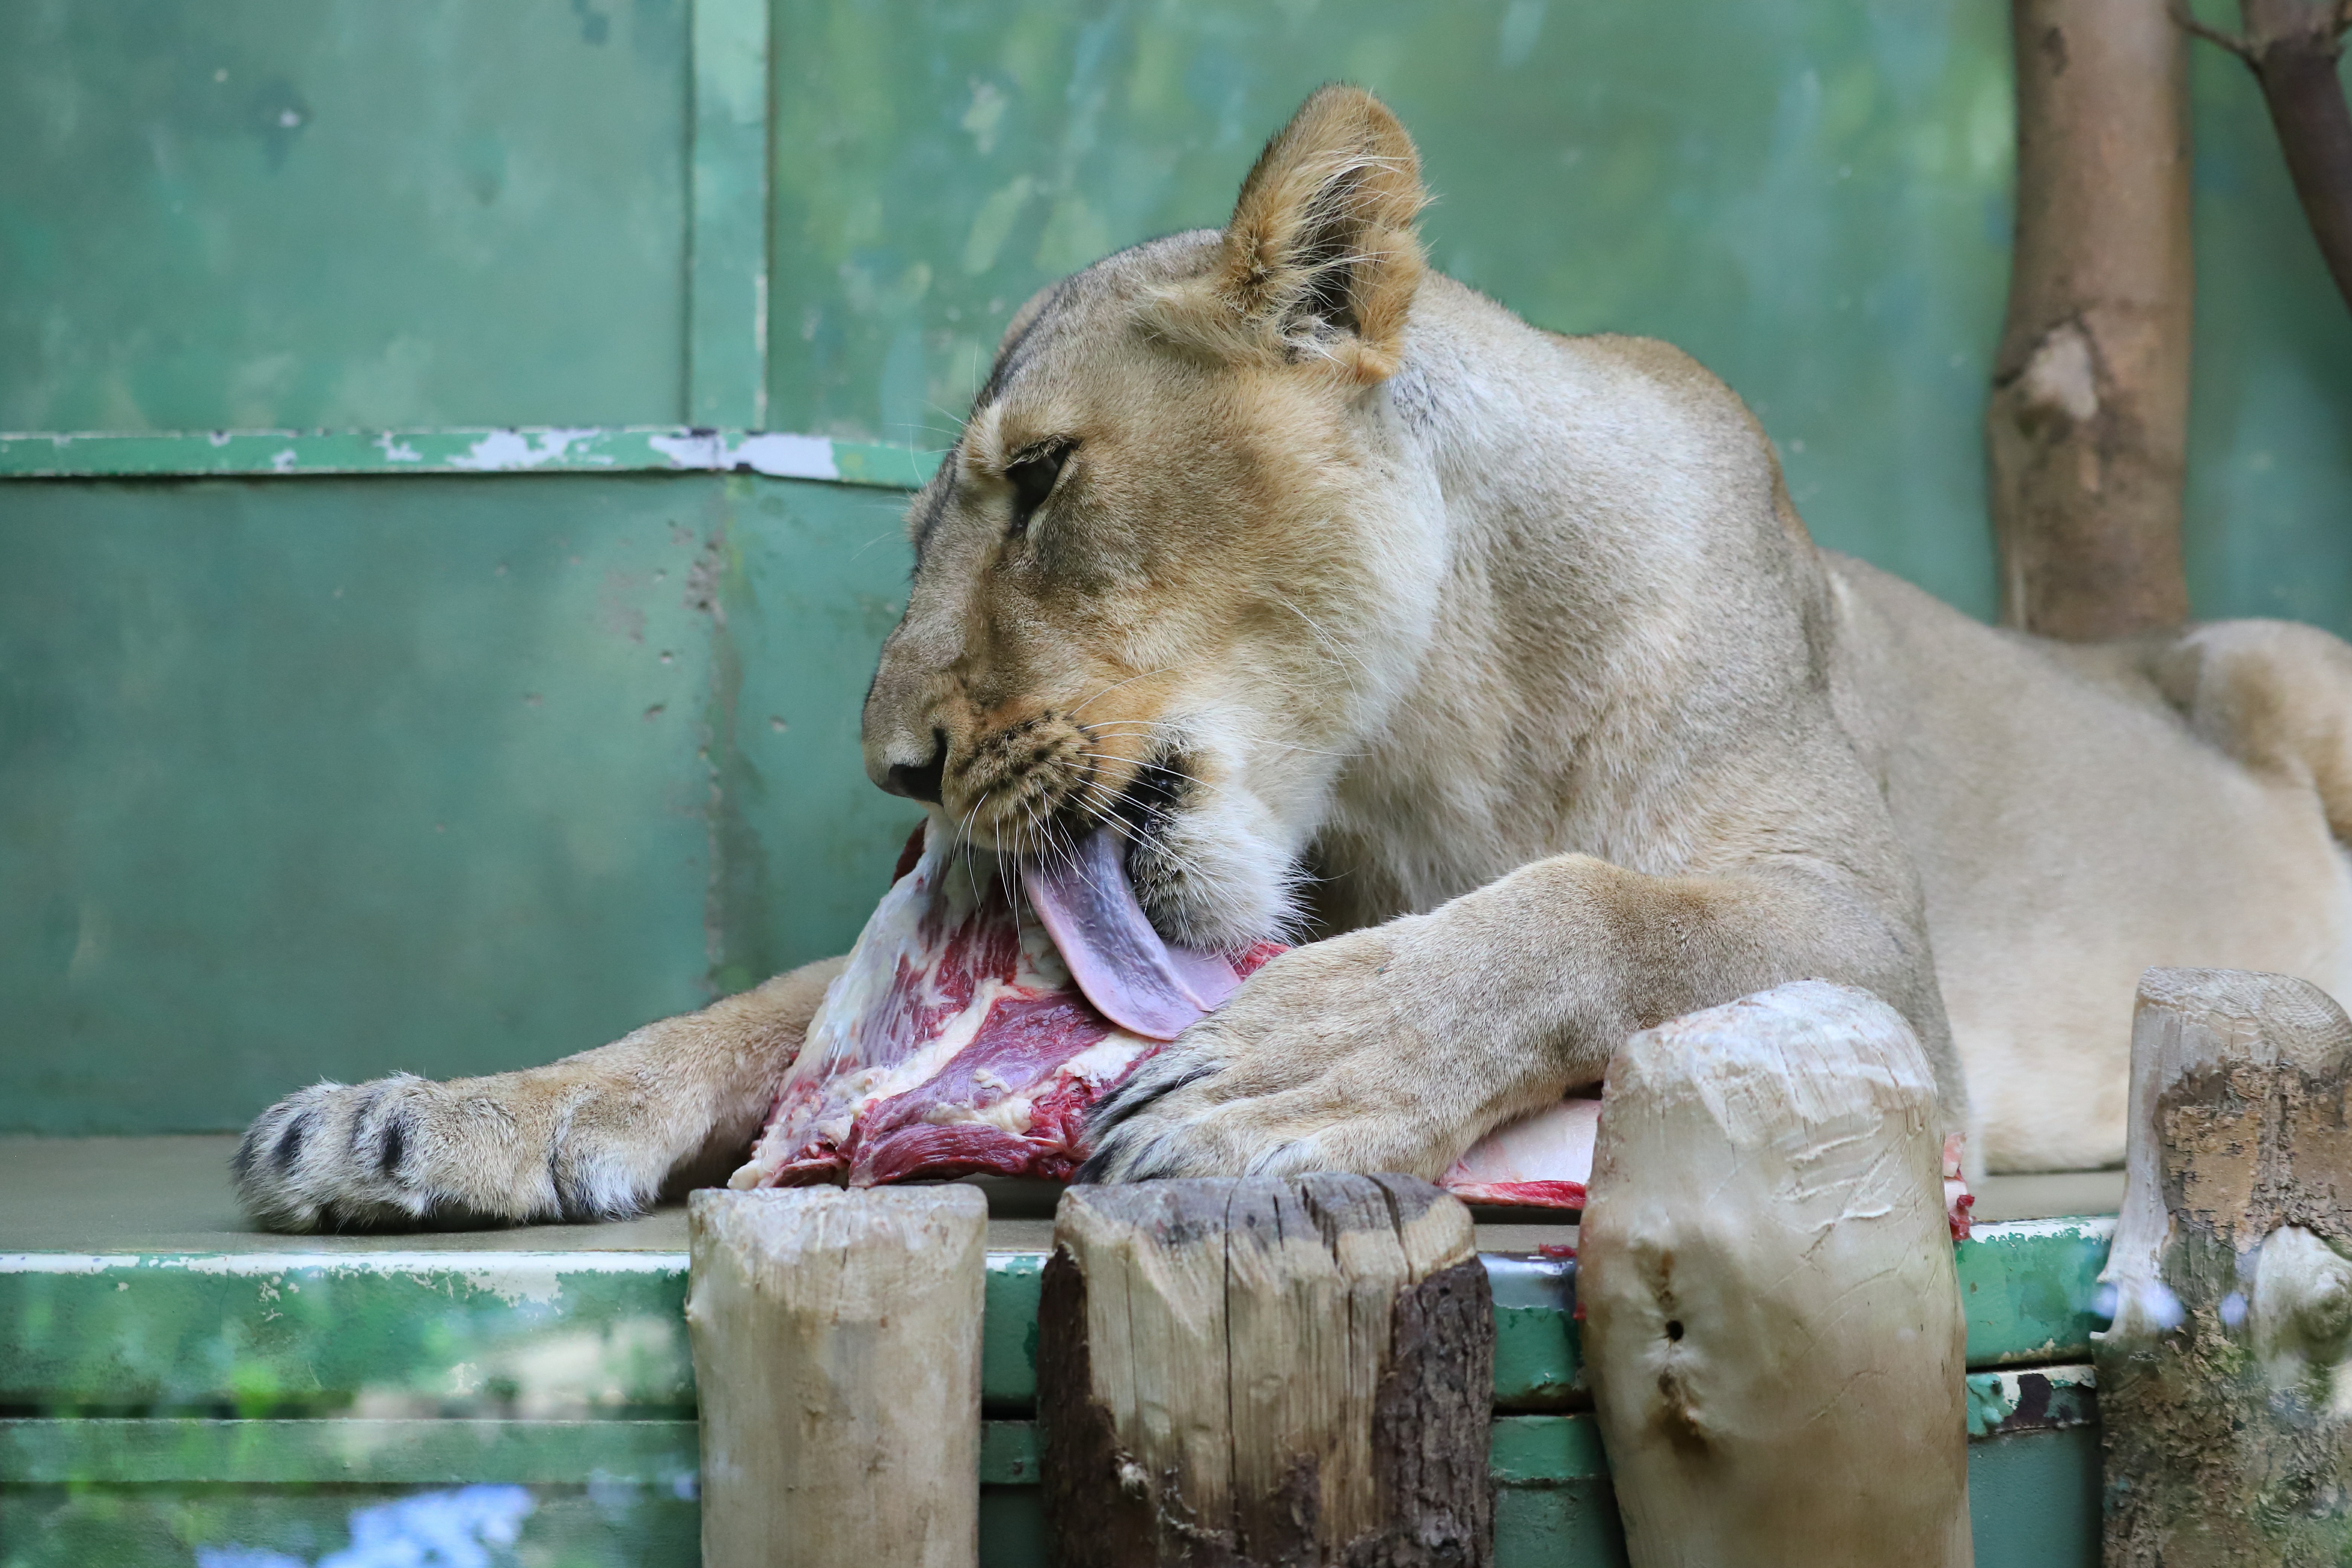
Canon EOS, vertebrate, mammal, felidae, wildlife, zoo, lion, big cats, terrestrial animal, carnivore, liger, snout, organism, adaptation, recreation, fawn, whiskers